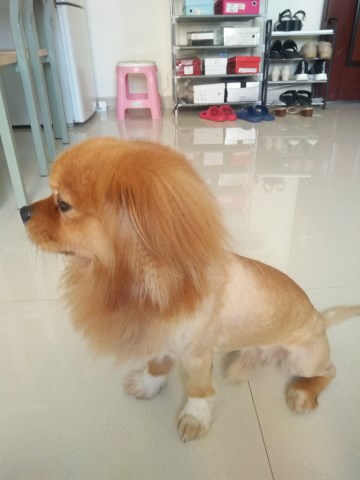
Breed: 1936-n000005-Pomeranian